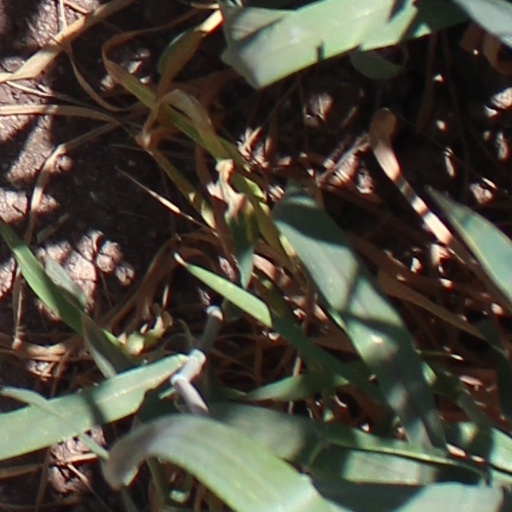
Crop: wheat